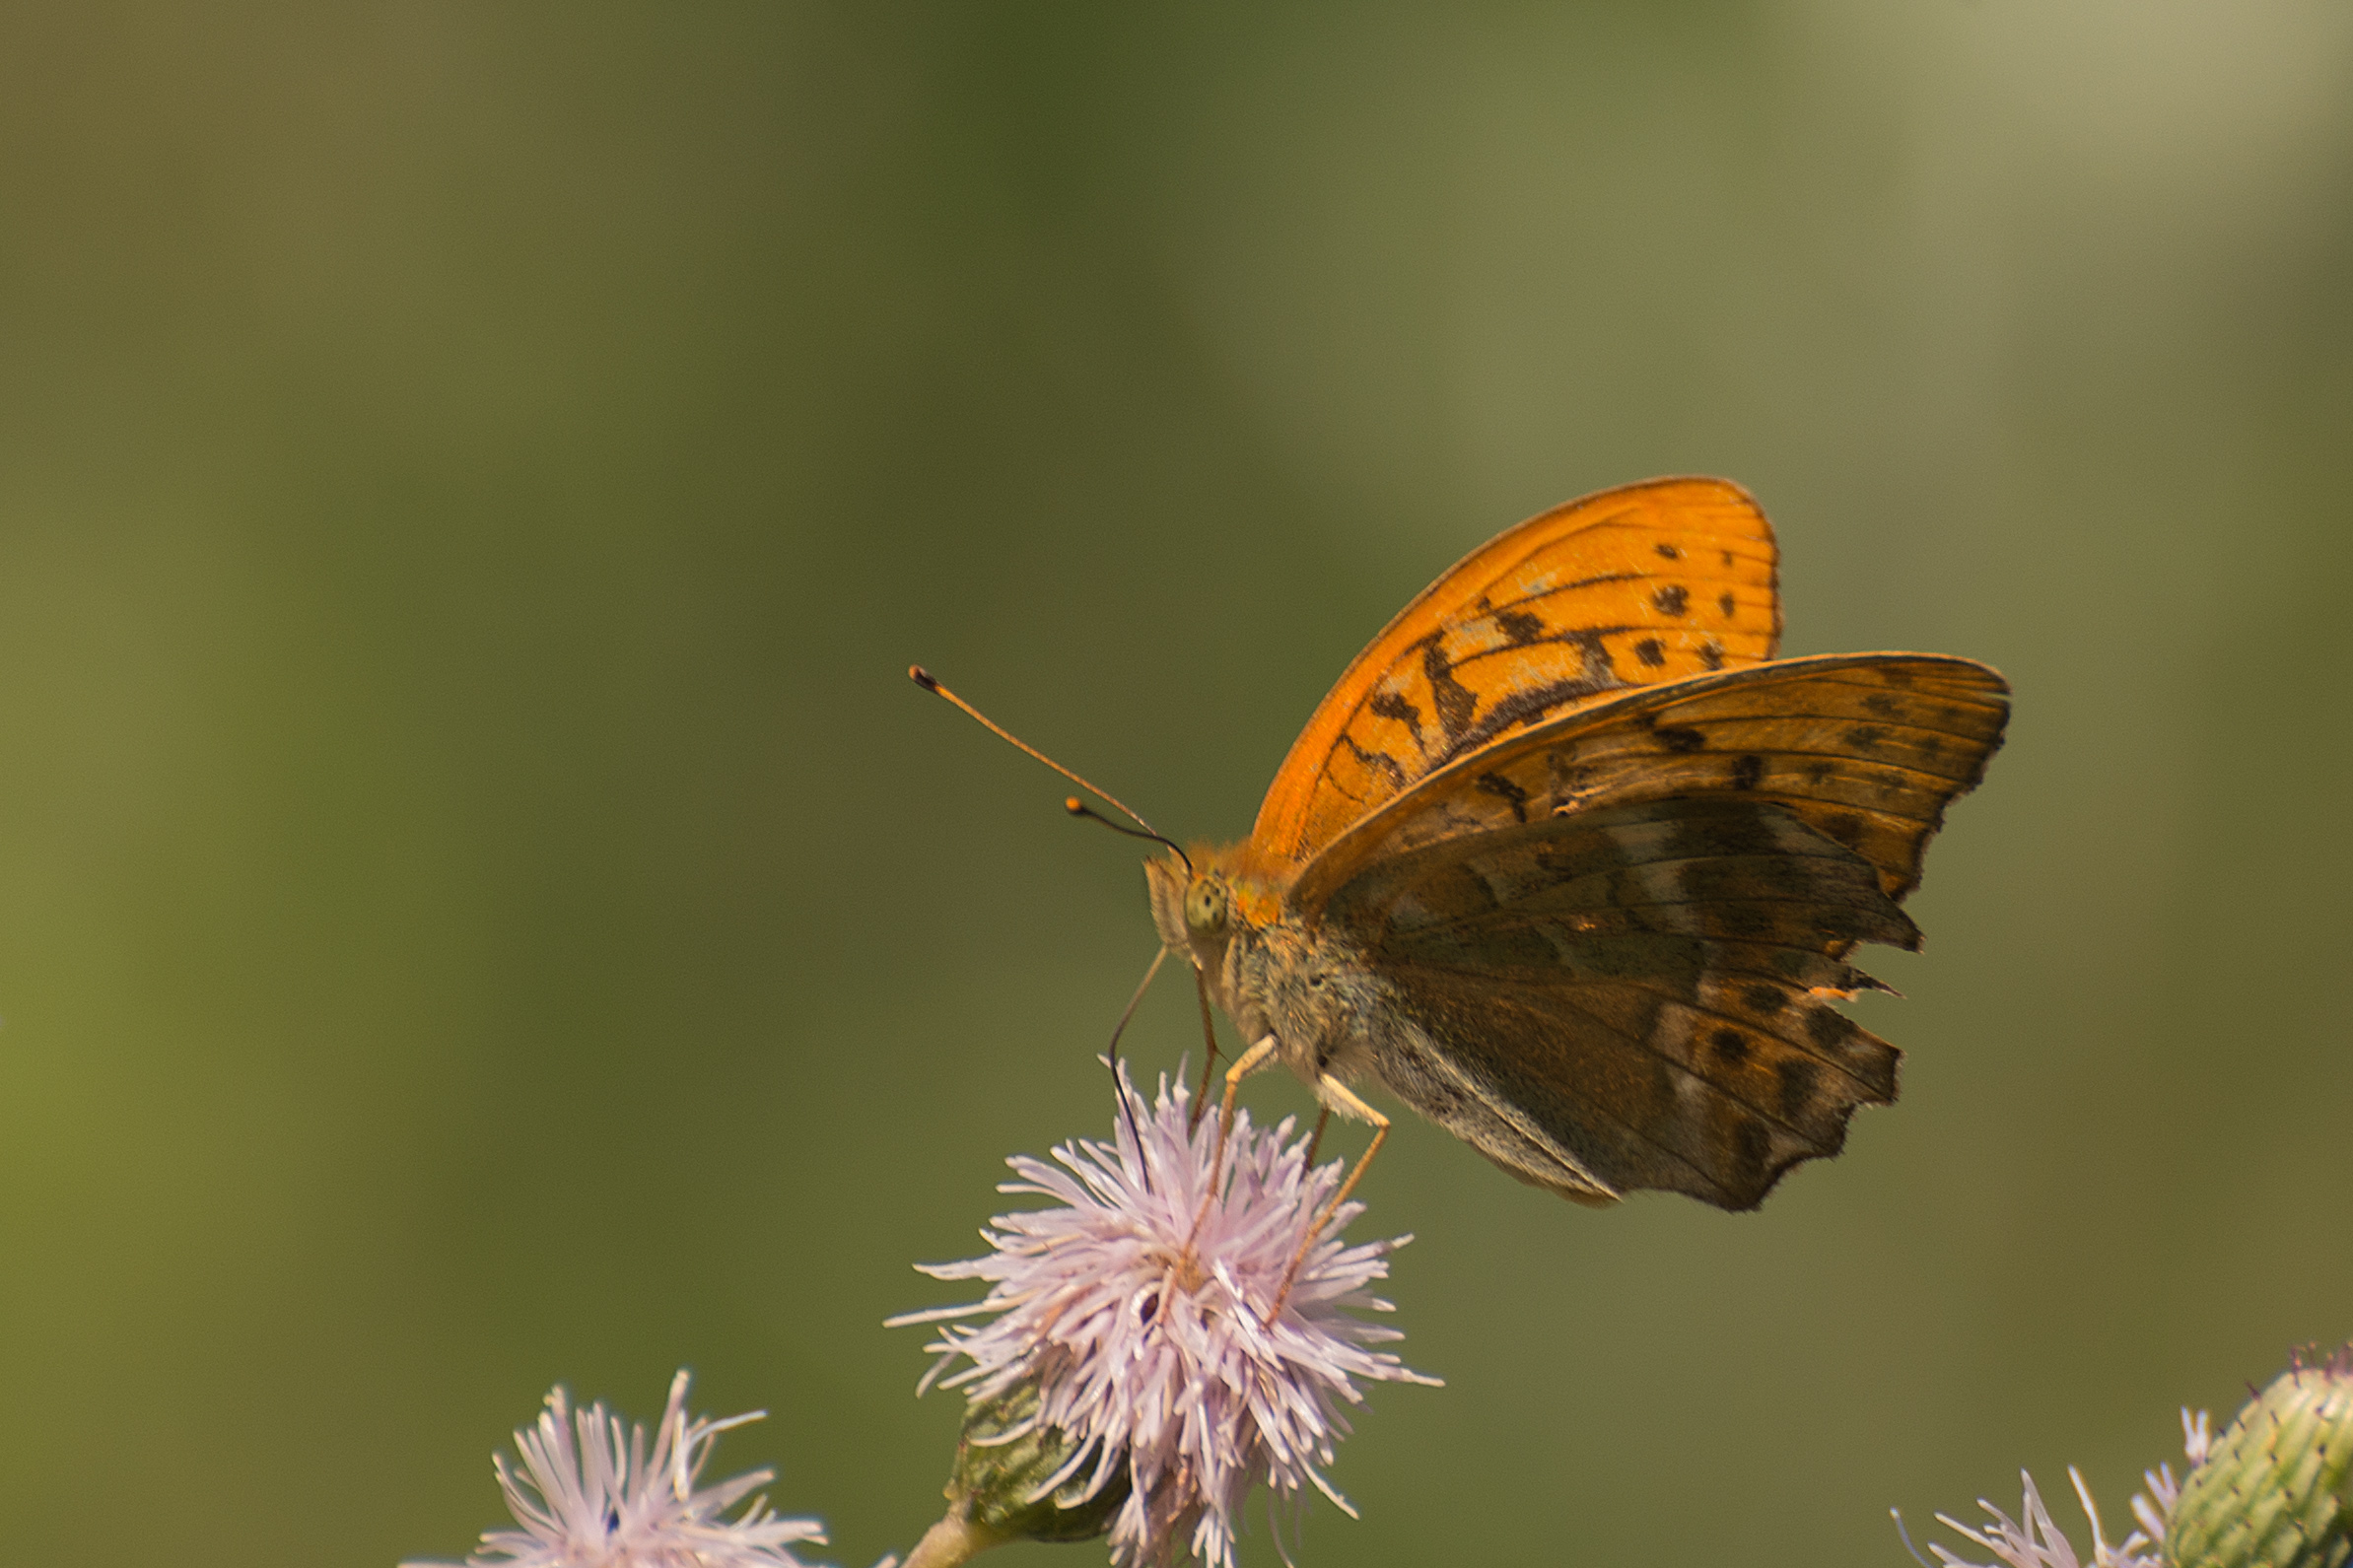
nature, wing, photography, leaf, flower, wildlife, insect, botany, nikon, butterfly, flora, fauna, invertebrate, close up, dragonfly, nikkor, flickrdiamond, d800, nectar, pieridae, 70300mm, nikond800, 70300mmf4556gvr, macro photography, arthropod, pollinator, plant stem, moths and butterflies, lycaenid, brush footed butterfly, colias